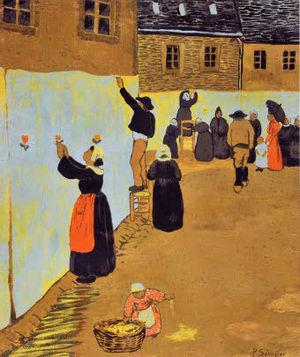
Paul Sérusier
Châteauneuf-du-Faou [ʃatonœf dy fu] est une commune du département du Finistère, dans la région Bretagne, en France. La localité est baignée par l'Aulne, important fleuve côtier breton.